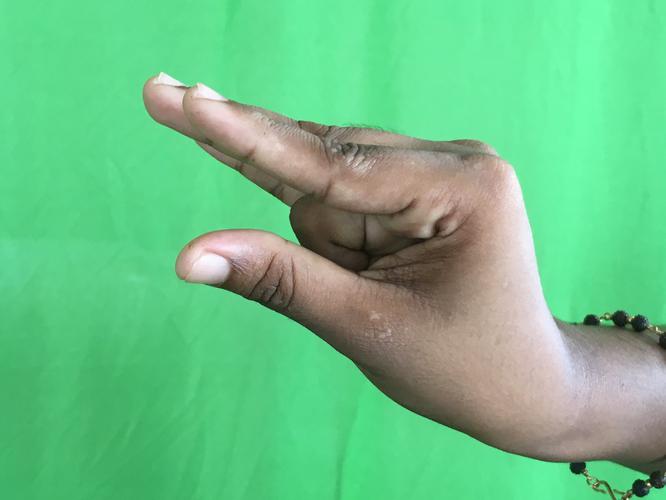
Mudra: Kangulam
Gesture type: single_hand